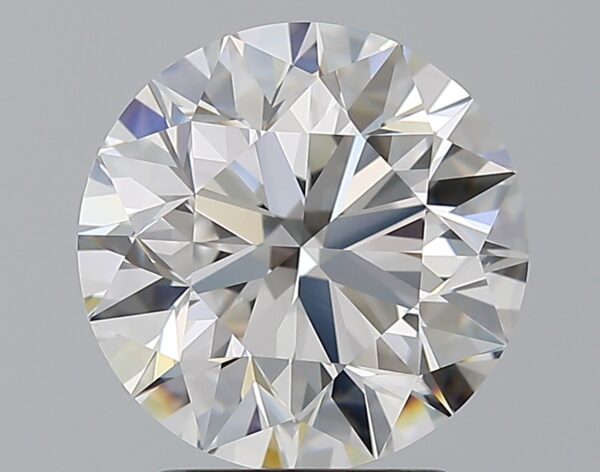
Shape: round
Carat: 3
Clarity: FL
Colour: F
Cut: EX
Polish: EX
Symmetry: EX
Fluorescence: N
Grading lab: GIA
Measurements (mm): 9.12 x 9.18 x 5.79